Ken Macha

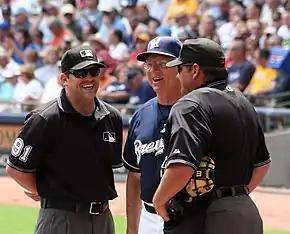
Macha (center) with the Milwaukee Brewers in 2009

Kenneth Edward Macha (born September 29, 1950) is an American former Major League Baseball (MLB) third baseman and manager. He managed the Oakland Athletics from 2003 to 2006, including American League Western Division championships in both his first and final seasons with the team, and later managed the Milwaukee Brewers (2009–10).